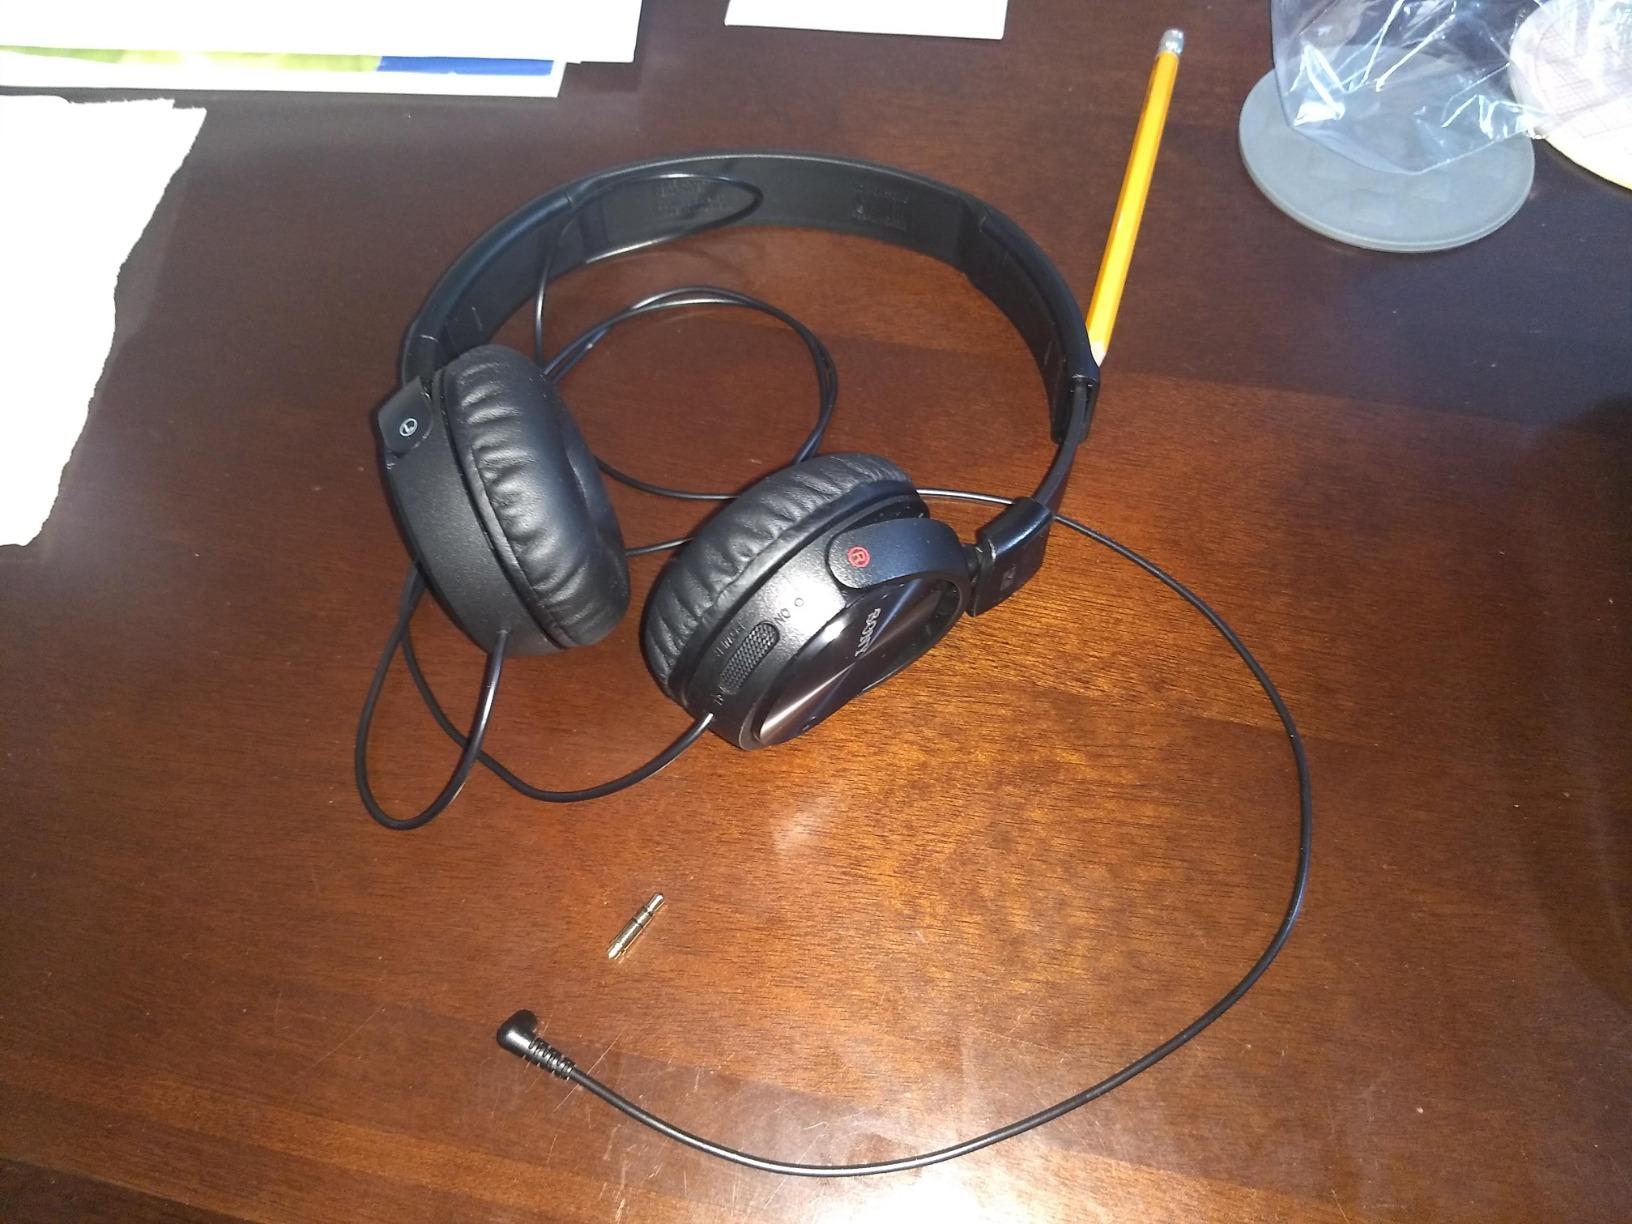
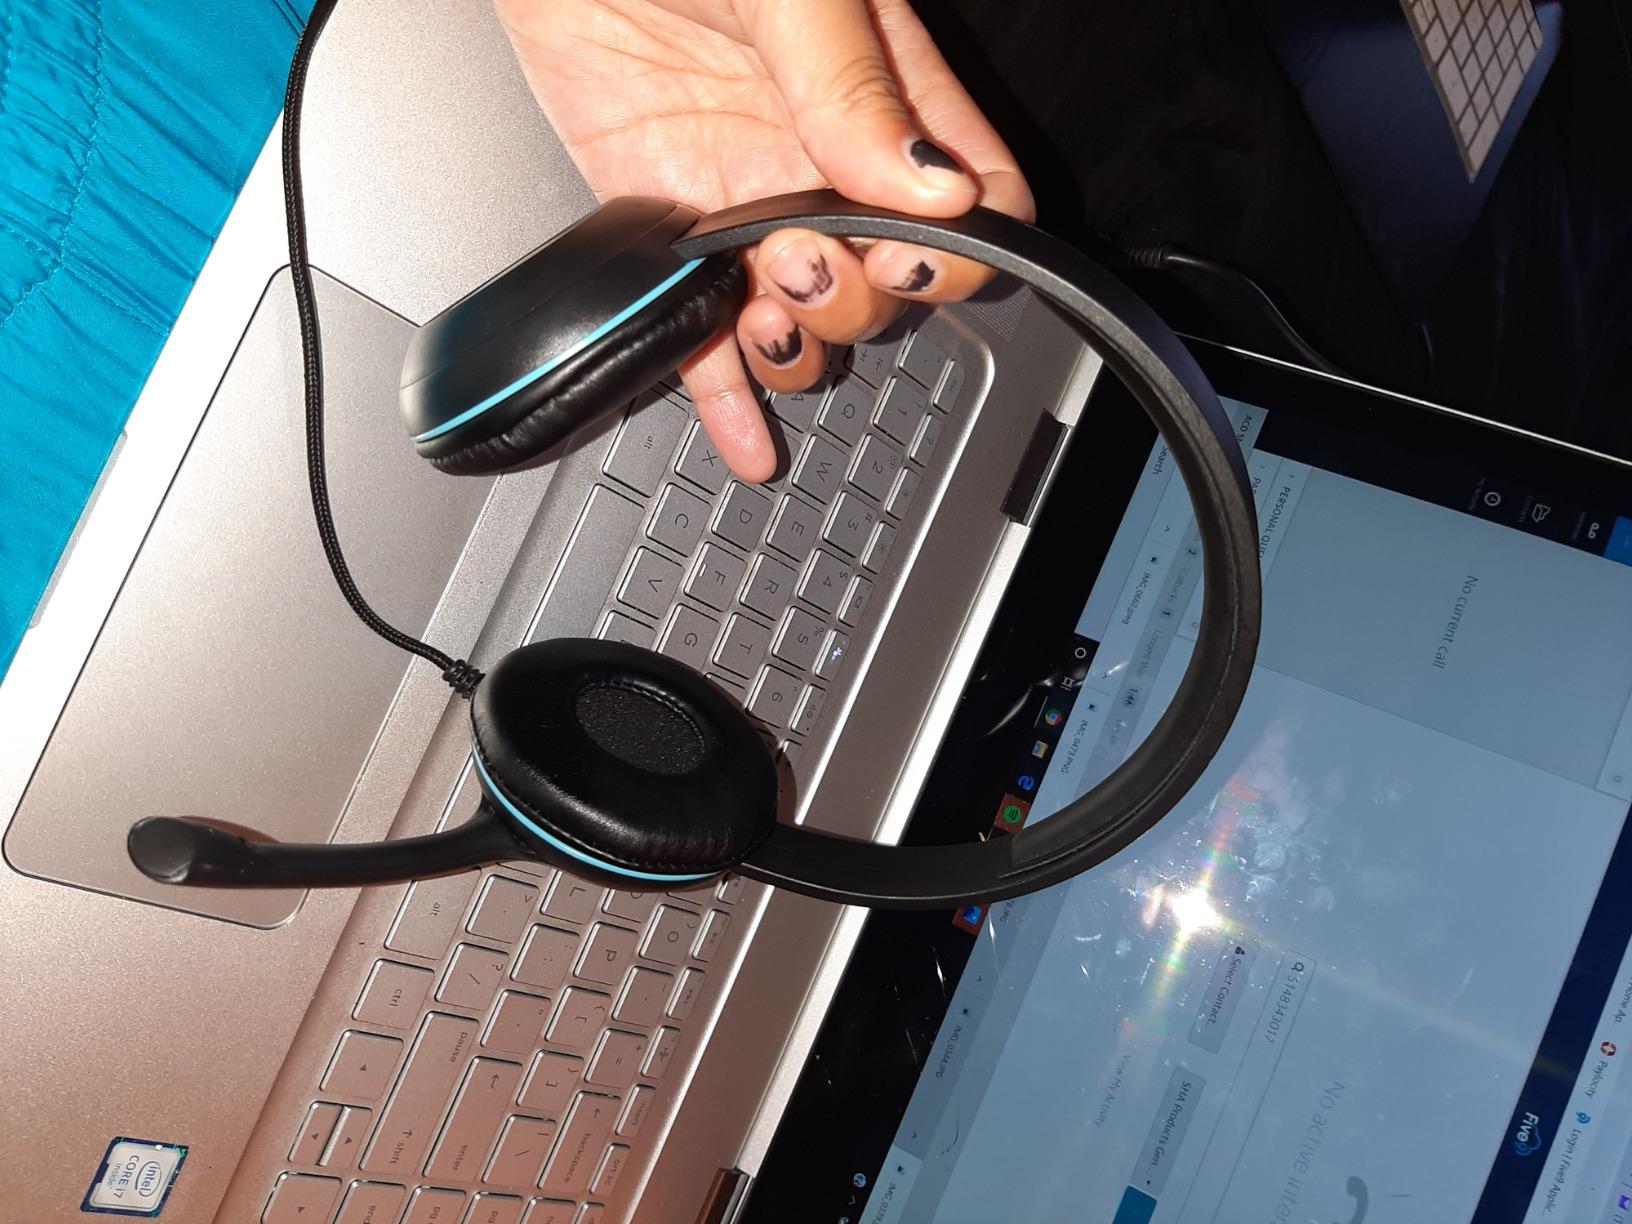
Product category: headphones
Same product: no